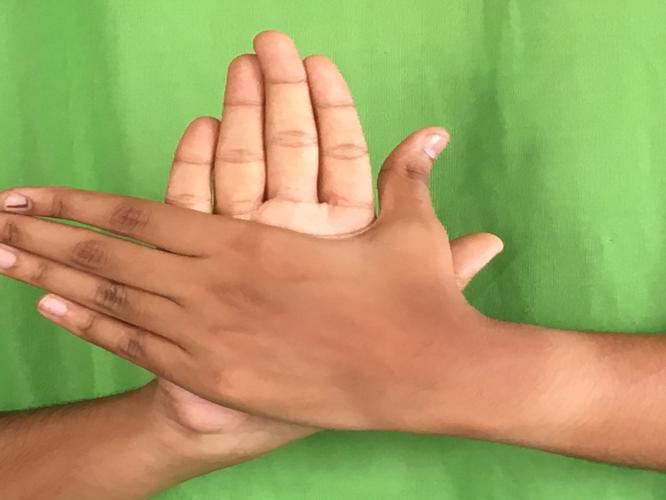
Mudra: Chakra
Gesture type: double_hand